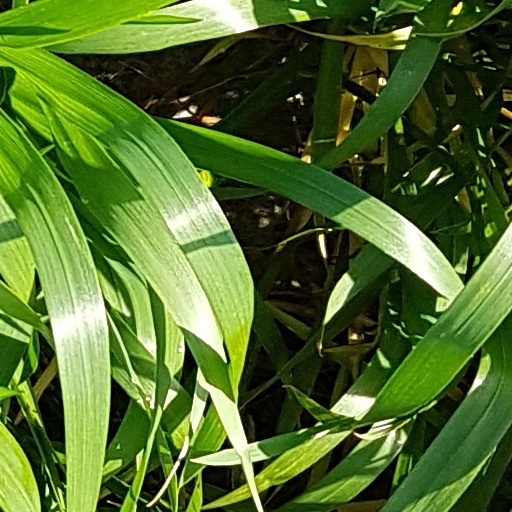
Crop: wheat